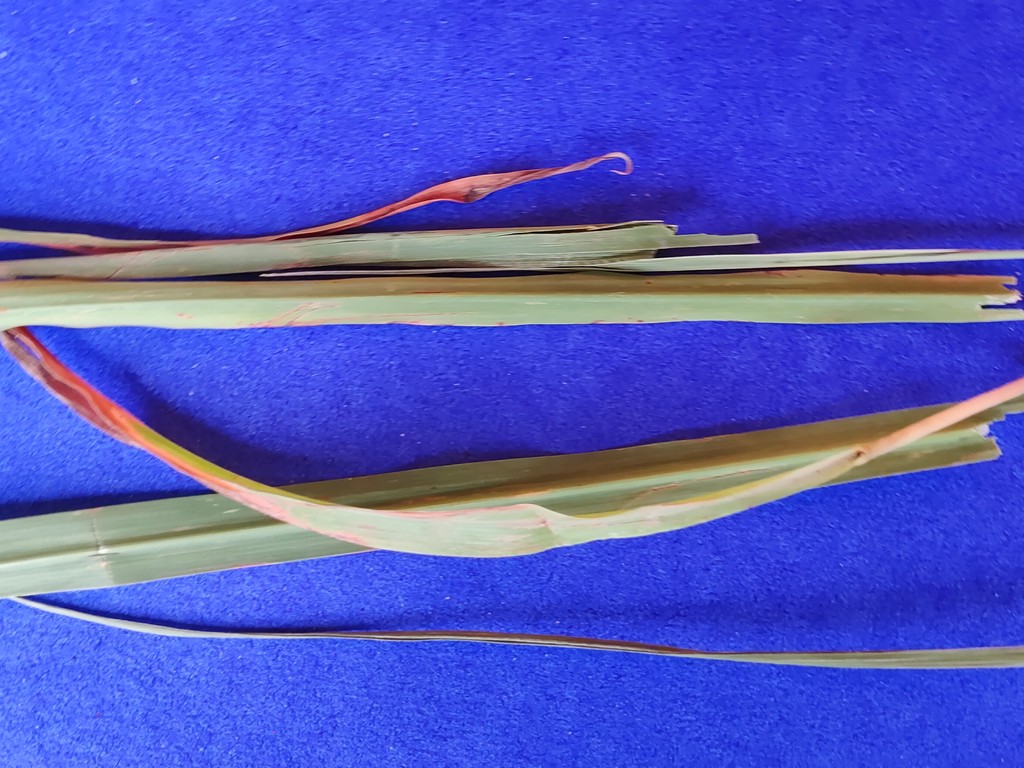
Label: Unhealthy